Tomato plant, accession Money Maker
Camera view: bottom (45 deg); turntable rotation: 330 degrees
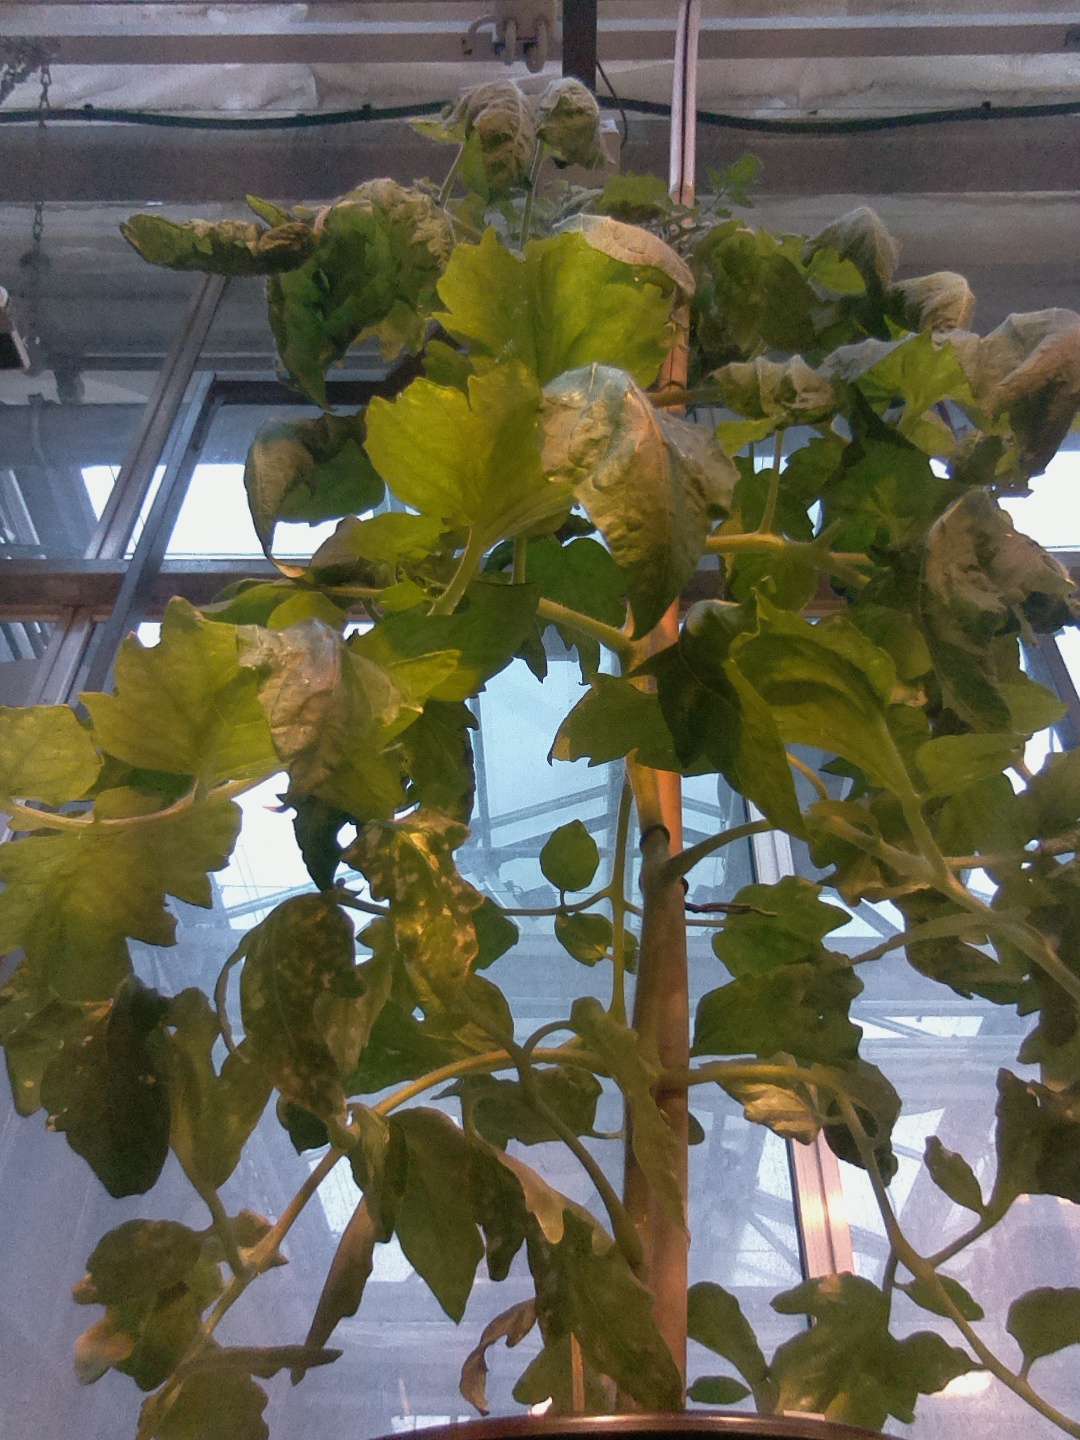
BBCH growth stage 70: Fruits at the main stem or branches visibles